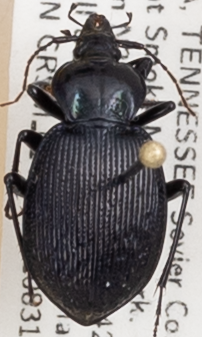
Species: Sphaeroderus stenostomus lecontei
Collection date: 2021-08-31
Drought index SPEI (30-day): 1.93
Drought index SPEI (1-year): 1.22
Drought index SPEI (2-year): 2.09